Temple Challenge Cup

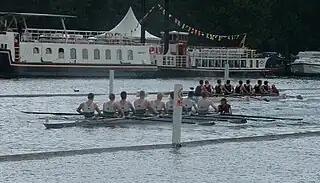
Two crews racing in the Temple Challenge Cup at Henley in 2003

The event was first staged in 1990, and, after a successful first year, the Regatta Stewards decided to make it a permanent fixture. The cup, awarded to the winning crew on finals day, was made in 1835 by Charles Fox, and has been engraved with a sketch of the Temple on Temple Island at the start of the regatta course.